Candaba Viaduct

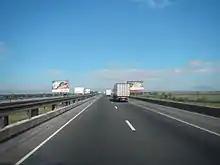
Candaba Viaduct before the 2017 expansion

The Candaba Viaduct passes over Candaba Swamp and adjacent Pampanga River and connects the provinces of Pampanga and Bulacan. Most of its portions are lined with billboards, rice paddies, and some trees.